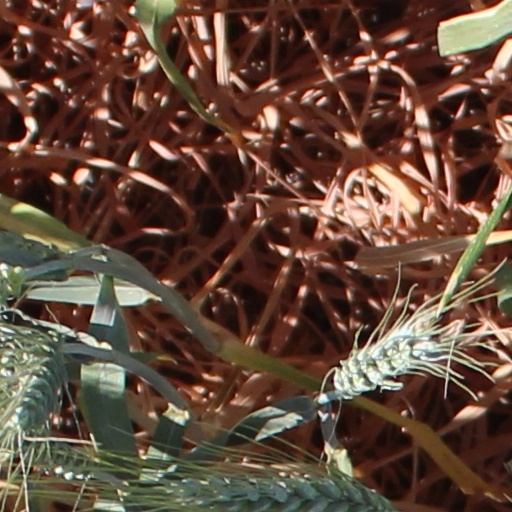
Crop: wheat